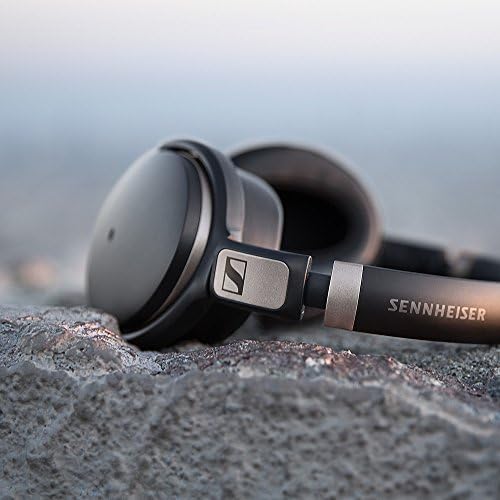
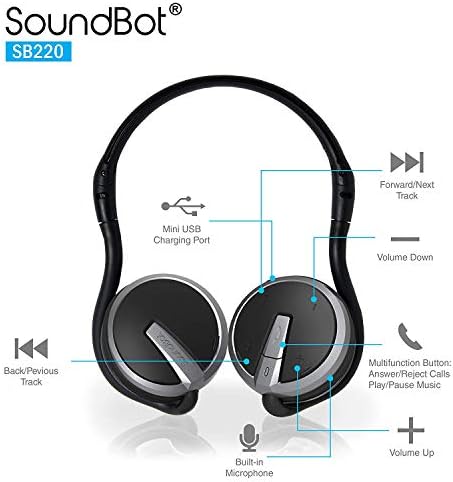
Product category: headphones
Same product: no